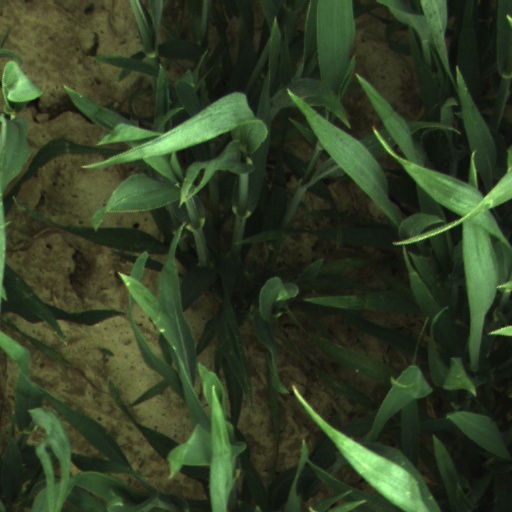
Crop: wheat